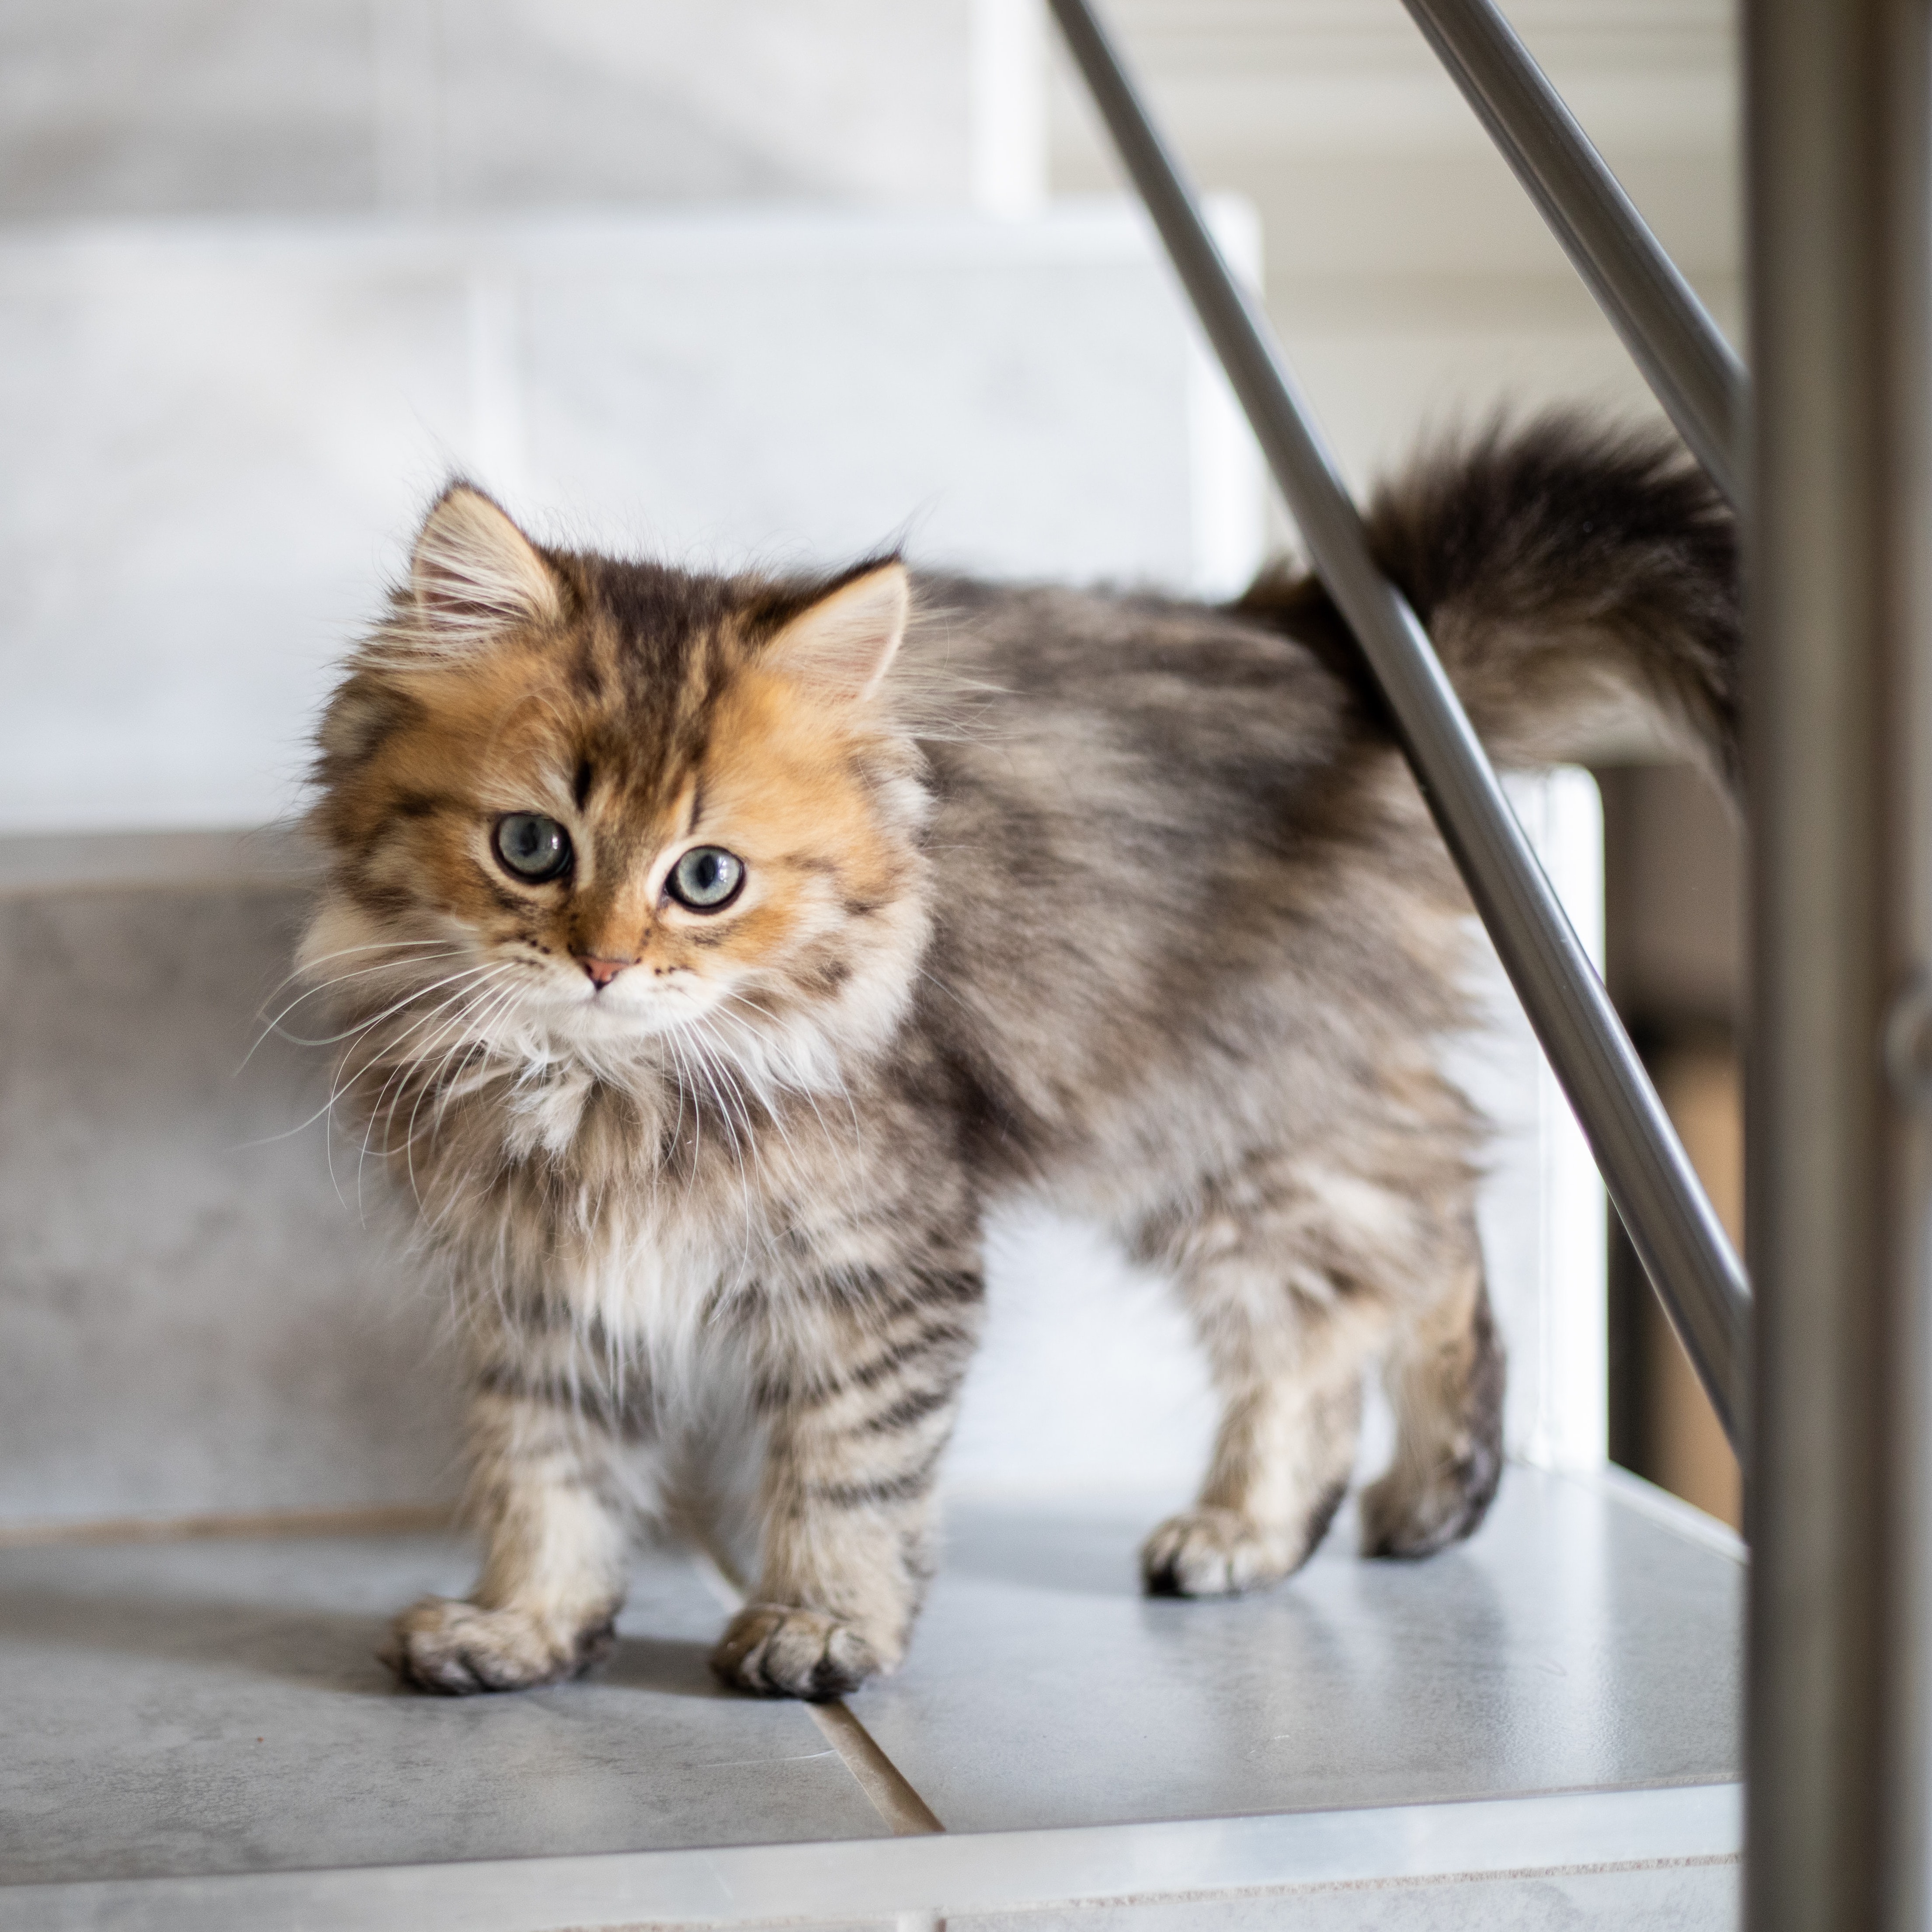
Concept: cat